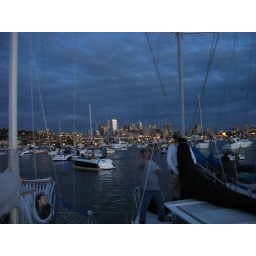
4th of July, Lake Union, 2008. Sunset highlighting the glass buildings in the city